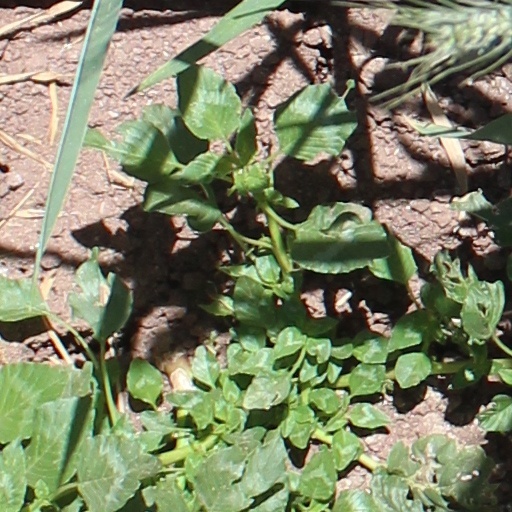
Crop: wheat